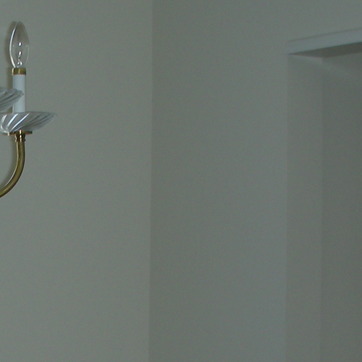
Material: painted